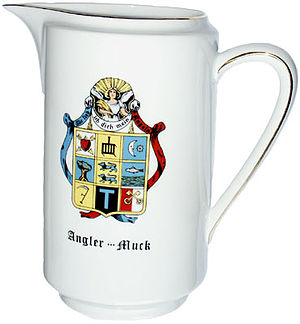
Angler Muck
Mukpotte
Angler Muk, Anglermuk eller Angler Muck er en alkoholisk drik fra Angel i Sydslesvig. Drikken regnes for at være angelboers nationaldrik.